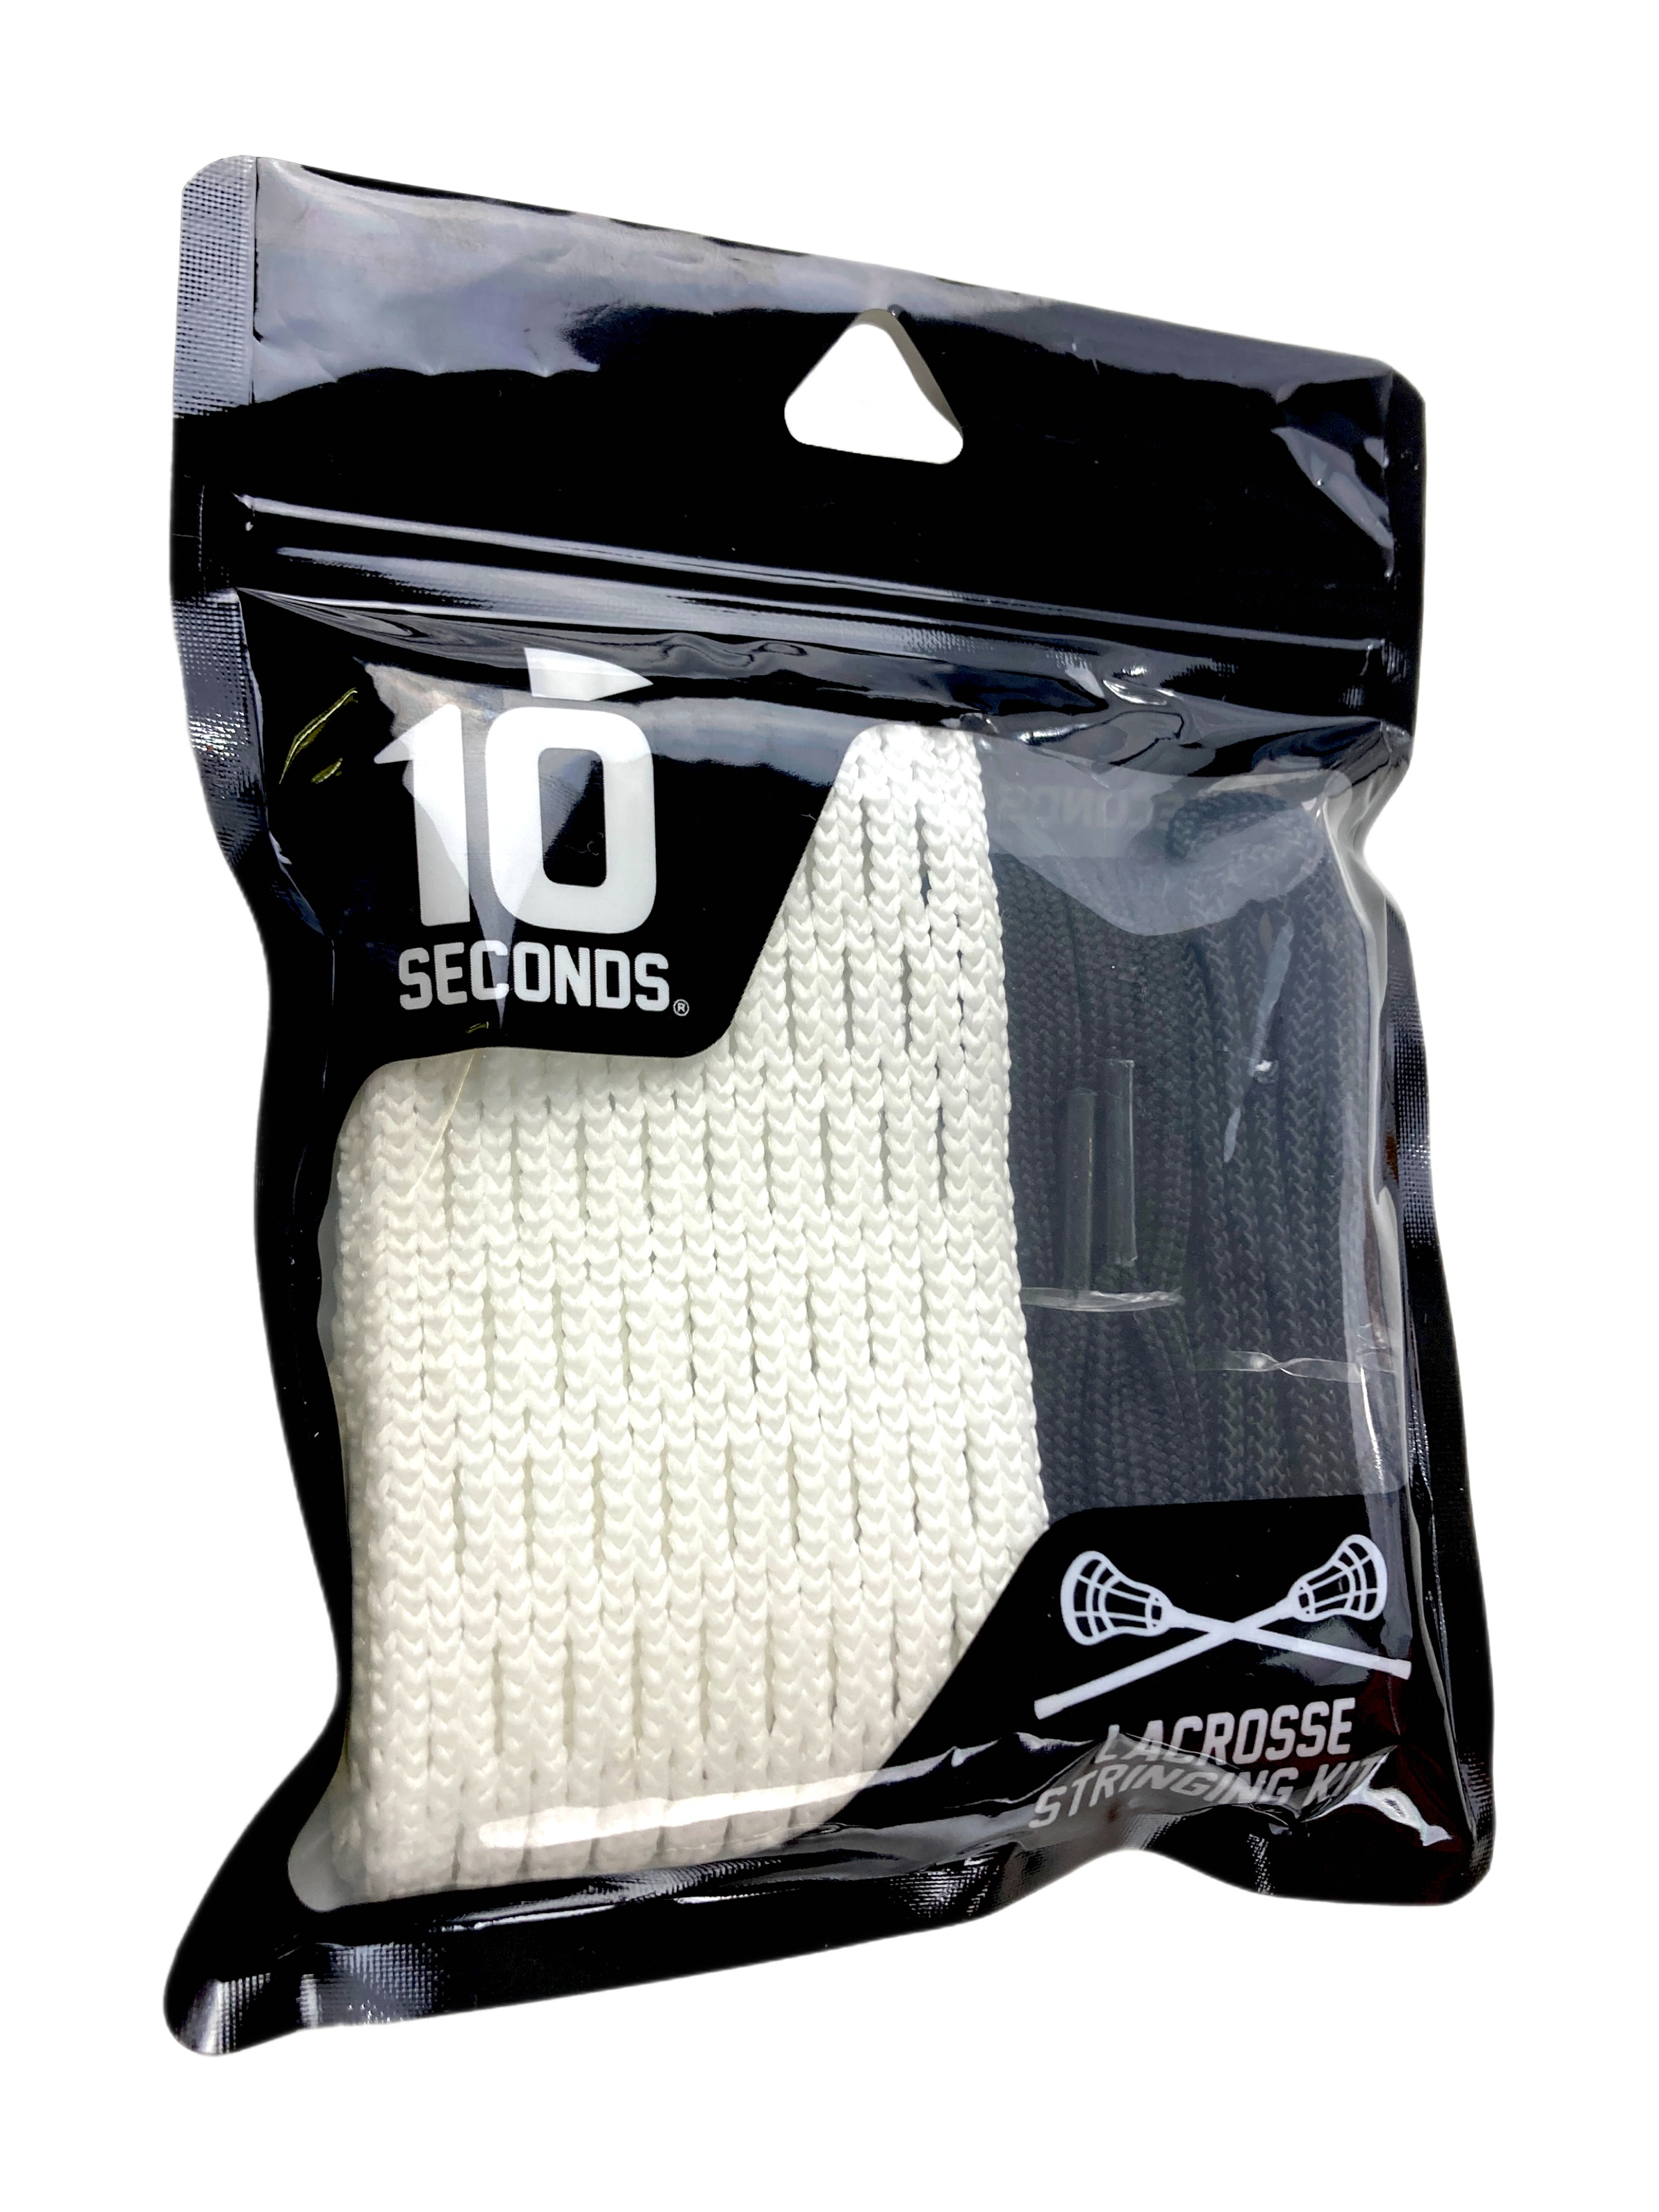
10 Seconds ® Proline Lacrosse Stringing Kit | Triple Black
The 10 Seconds ® Proline Lacrosse Stringing Kit is the ONLY kit you'll need. For on the field repair and prepping a pro-level string setup. - (1) Premium Mesh Net - (1) 27" Shooting String/Cord - (2) 27" Shooting Lace - (3) 27" & (1) 12" Sidewall String - (2) Self-Tapping Screws
Brand: HickoryBrands
Category: Sporting Goods > Athletics > Field Hockey & Lacrosse > Lacrosse Stick Parts > Lacrosse Mesh & String